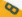
Number: 8